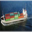
Label: ship